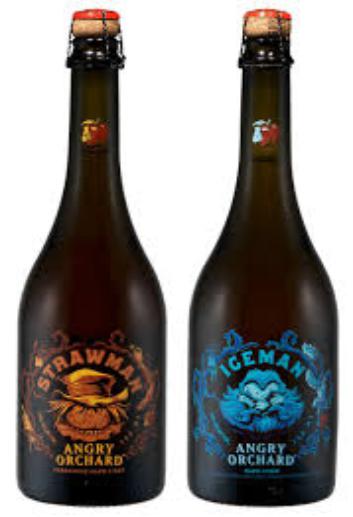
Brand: Glider Cider
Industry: Food